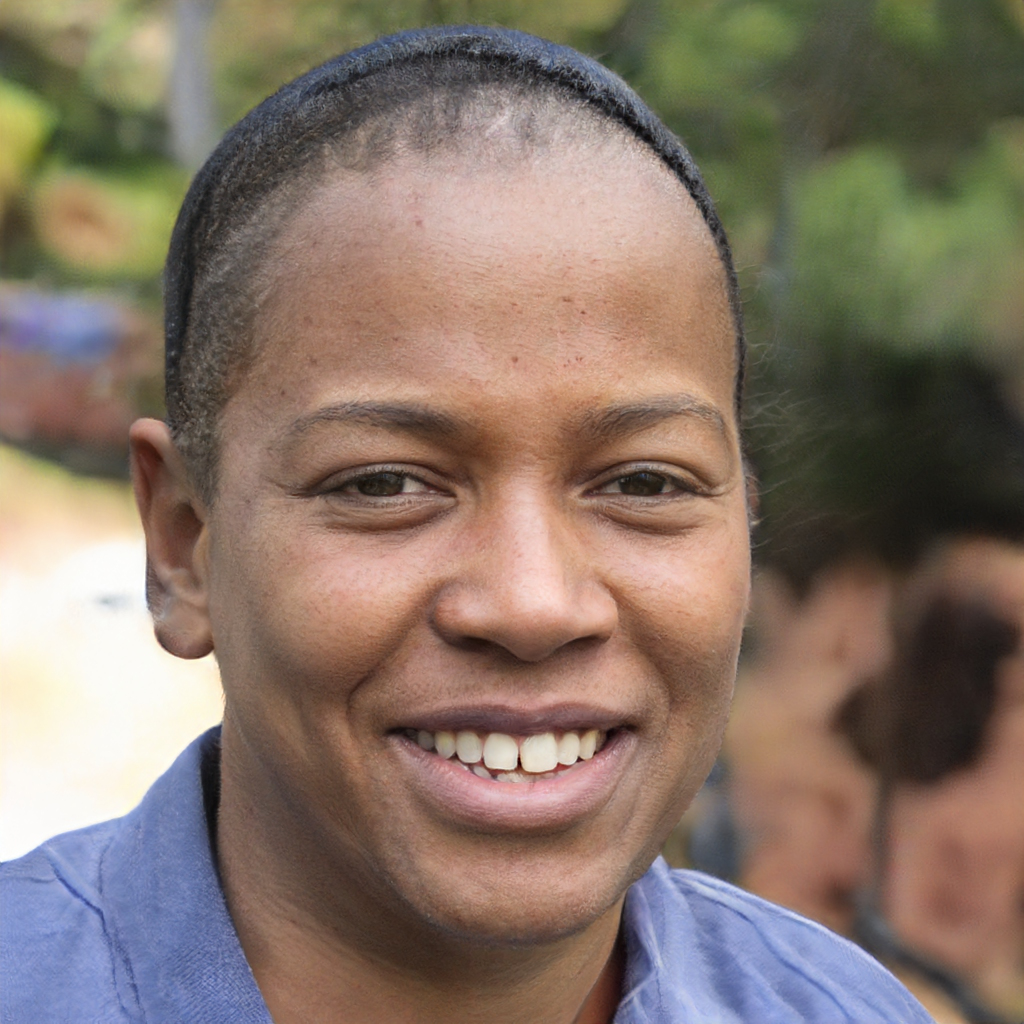
Gender: Female